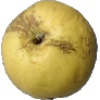
Label: Apple Golden 1